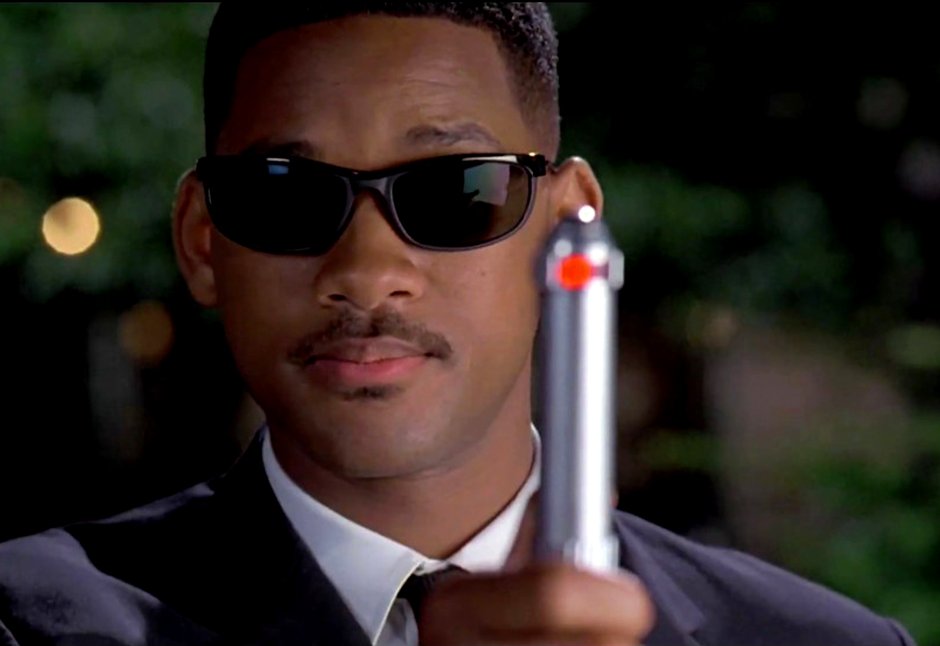
Gender: men